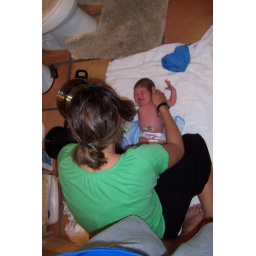
sponge bath in the bathroom floor.